Kvernes

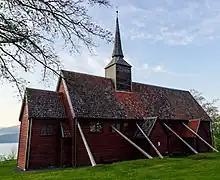
View of the Kvernes Stave Church

The village of Kvernes was the administrative centre of the old Kvernes Municipality which existed from 1838 until 1964 when the municipality was dissolved.